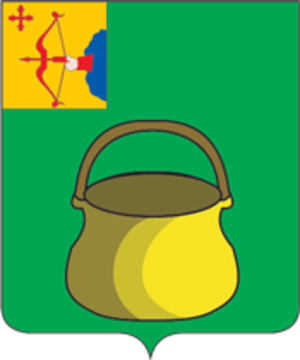
Kotelnitch est une ville et un port fluvial de l'oblast de Kirov, en Russie, et le centre administratif du raïon de Kotelnitch. Sa population s'élevait à 24 451 habitants en 2014.